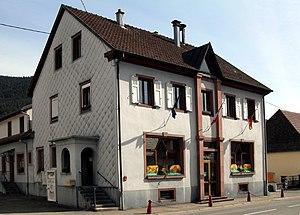
La mairie de Fellering
Fellering est une commune française située dans le département du Haut-Rhin, en région Grand Est.